Lei Yue Mun Park and Holiday Village

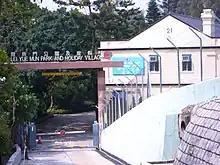
Entrance of Lei Yue Mun Park and Holiday Village

Lei Yue Mun Park and Holiday Village is a holiday village located in the east of Shau Kei Wan, facing Lei Yue Mun, with an area of 22.97 hectares. It used to be Lyemun Barracks, barracks for the British soldiers stationed in Hong Kong prior to its conversion into a holiday village, the only holiday camp owned by the government in the urban districts of Hong Kong (Hong Kong Island and Kowloon).